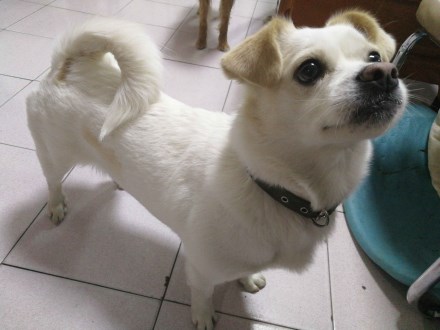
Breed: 3336-n000121-chinese_rural_dog